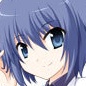
Portrait style: Anime Portrait